List of Manchester United W.F.C. records and statistics

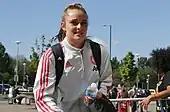

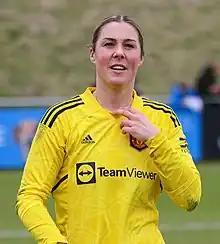
Mary Earps won The Best FIFA Goalkeeper award while playing for Manchester United in 2022 and 2023.

The following players have won The Best FIFA Goalkeeper award while playing for Manchester United: